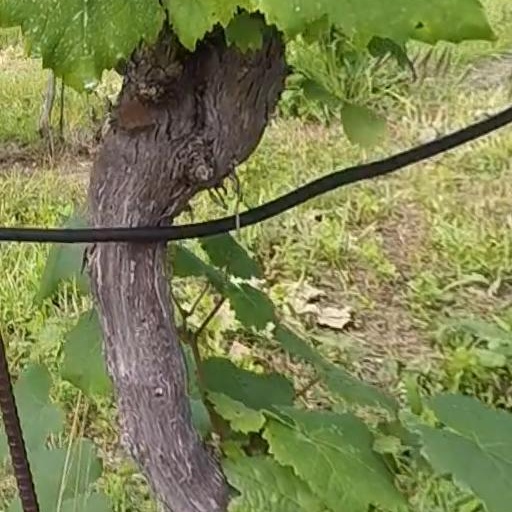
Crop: grape